Luke Air Force Base

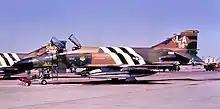
This 311th TFTS F-4C-19-MC Phantom 63-7584, marked as the wing commander's aircraft, is now at McChord Air Museum, Washington.

The 58th Tactical Fighter Training Wing replaced the provisional 4510th CCTW on 15 October 1969. Although Luke remained under the jurisdiction of TAC, the HQ USAF-controlled (AFCON) 58th TFTW gave the wing at Luke a permanent lineage and history that the TAC provisional wing could not carry.